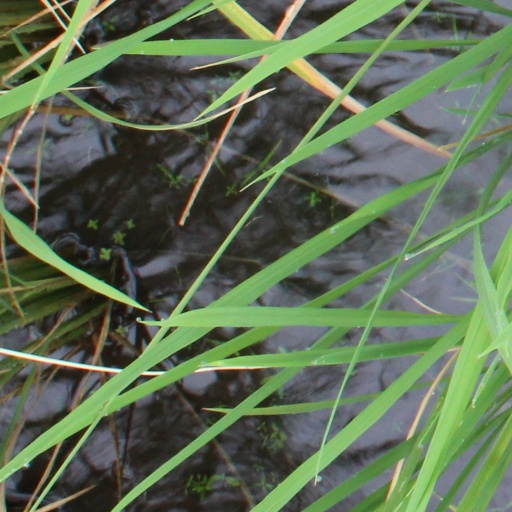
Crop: rice